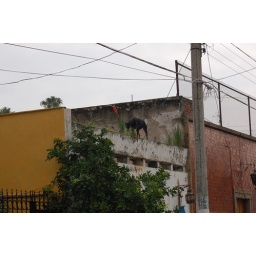
A dog on a roof near our homestay.